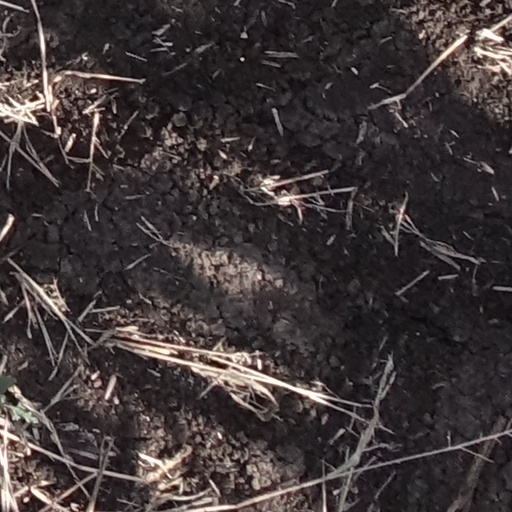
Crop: sorghum